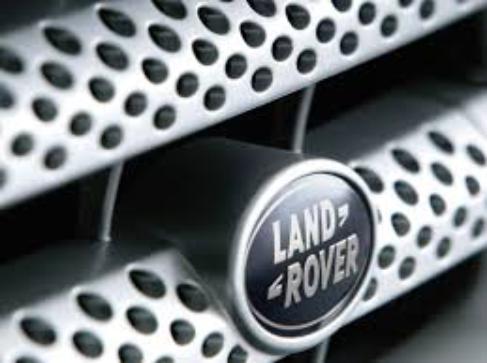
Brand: land rover
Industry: Transportation